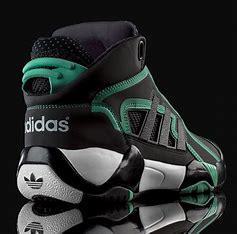
Brand: adidas
Model: Streetball Basketball